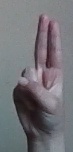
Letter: taa